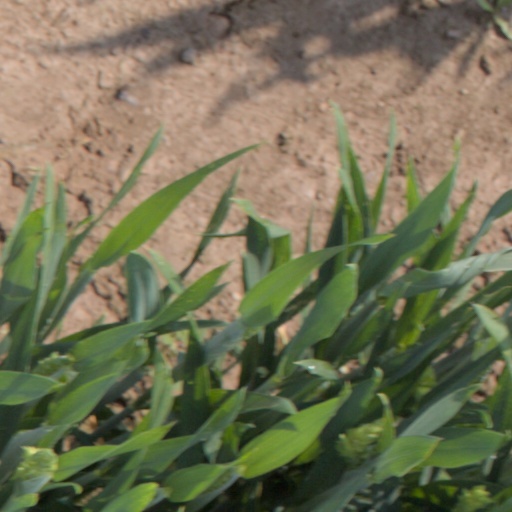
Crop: wheat